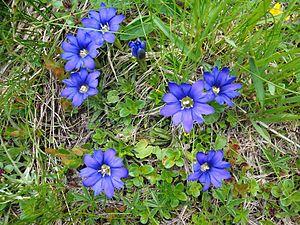
La Gentiane des Pyrénées est une espèce de plantes herbacées de la famille des Gentianacées. On la retrouve dans les pâturages humides montagnards, de 1 200 à 2 800 m d’altitude. C'est une espèce naine ne mesurant pas plus de 10 cm de haut.
La flore des Pyrénées comporte environ 4 500 espèces, dont quelque 160 espèces endémiques. La répartition végétale dans les Pyrénées est influencée par un climat océanique à l'ouest et un méditerranéen à l'est, humide au nord, plus sec au sud auxquelles s'ajoutent les différents étages montagnards qui favorisent les forêts de feuillus à basse altitude, puis aux altitudes supérieures, des forêts de confères, au-delà de la limite supérieure de l'arbre des herbacées des alpages, et enfin les plantes de milieux rocailleuses et proches des névés à haute altitude